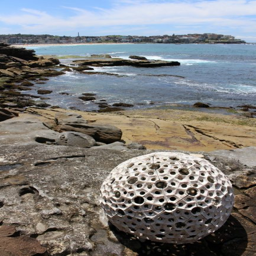
sculpture by the sea white ball